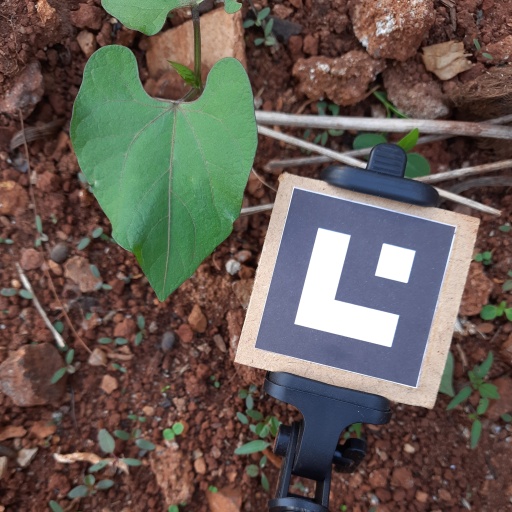
Observations: wavy surface, no eating holes, under shade